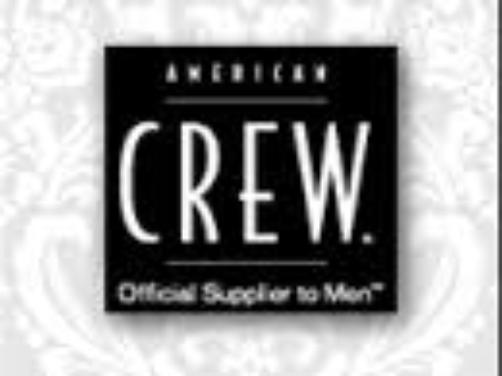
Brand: American Crew
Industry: Necessities